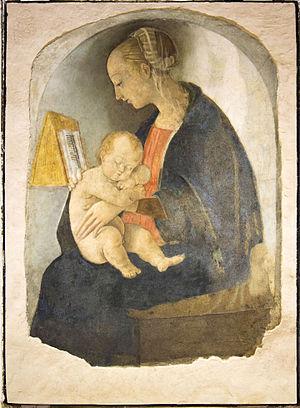
Vierge Marie lisant, Maison natale de Raphaël, Urbino, Marches, Italie